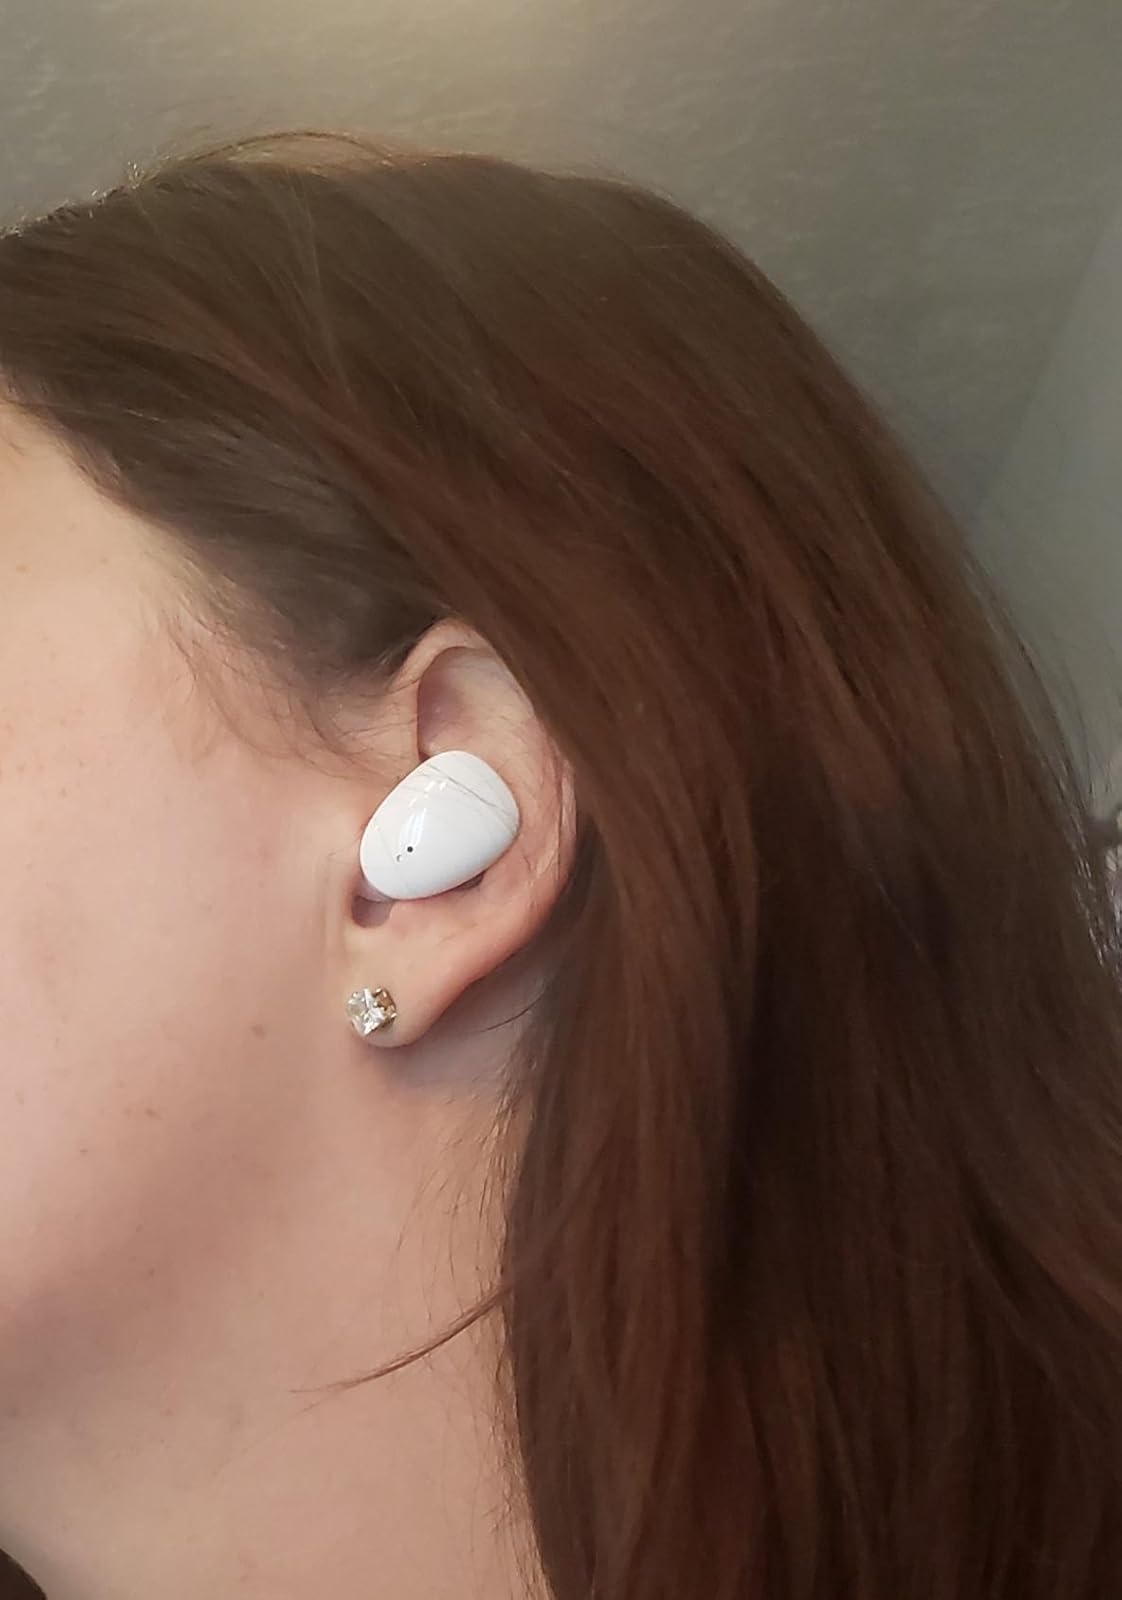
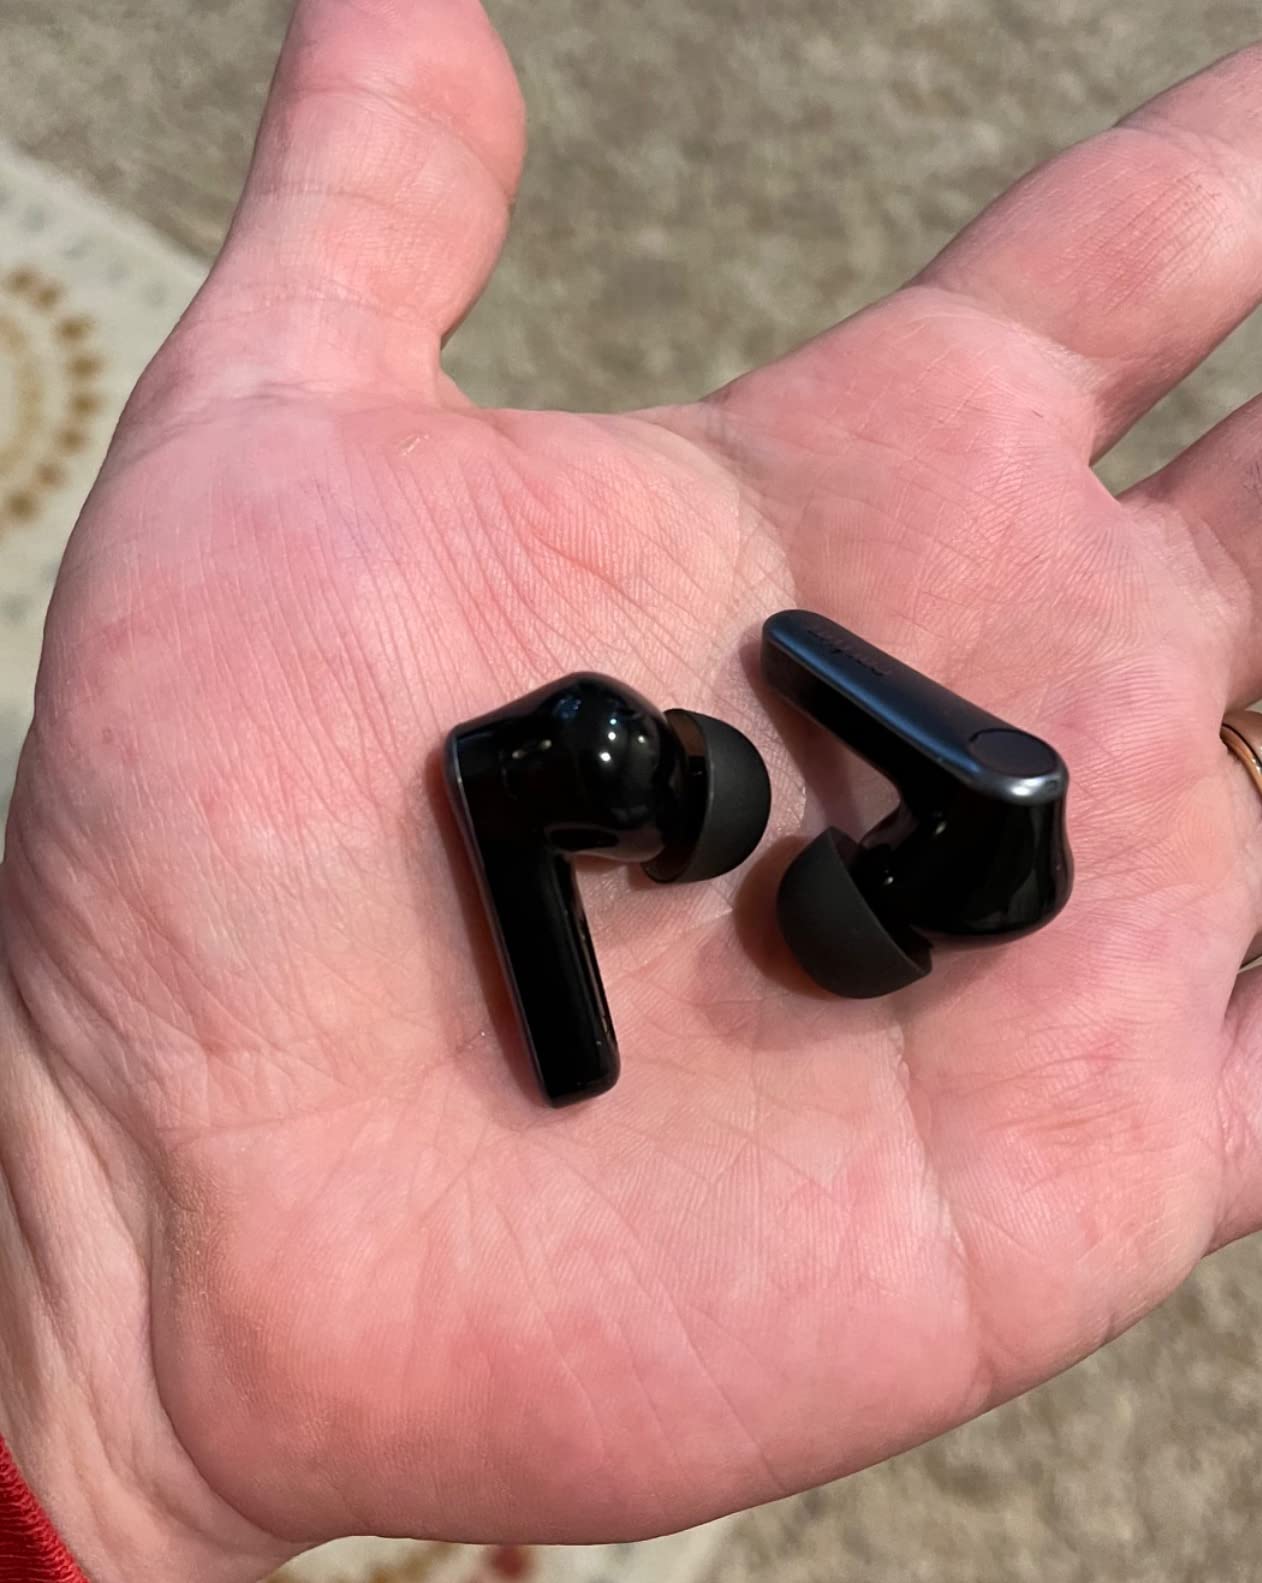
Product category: earbuds
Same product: no